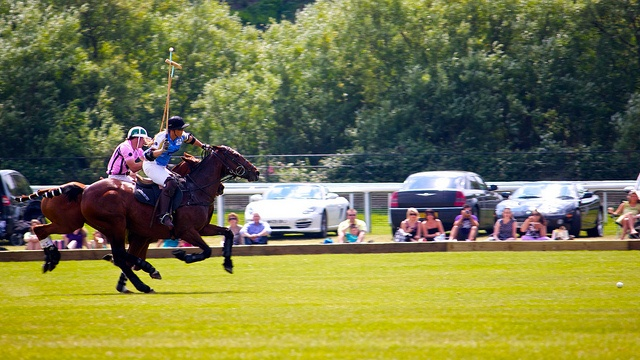
an image of two jockeys on horses playing croquet
A jockey riding a horse on a green field
Two polo players chasing a ball on a grassy field.
Two polo players are galloping fast on horses.
Polo riders riding across a field before a crowd of onlookers.